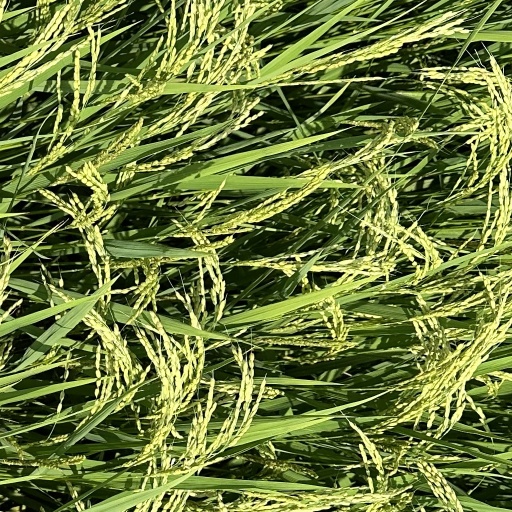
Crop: rice